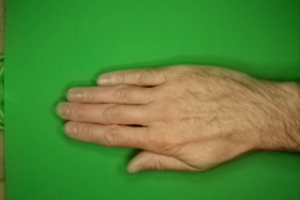
Label: paper